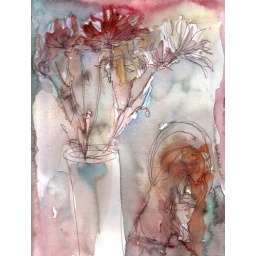
the same dead smashed flattened flower - but with my sister combing her long red hair in the background